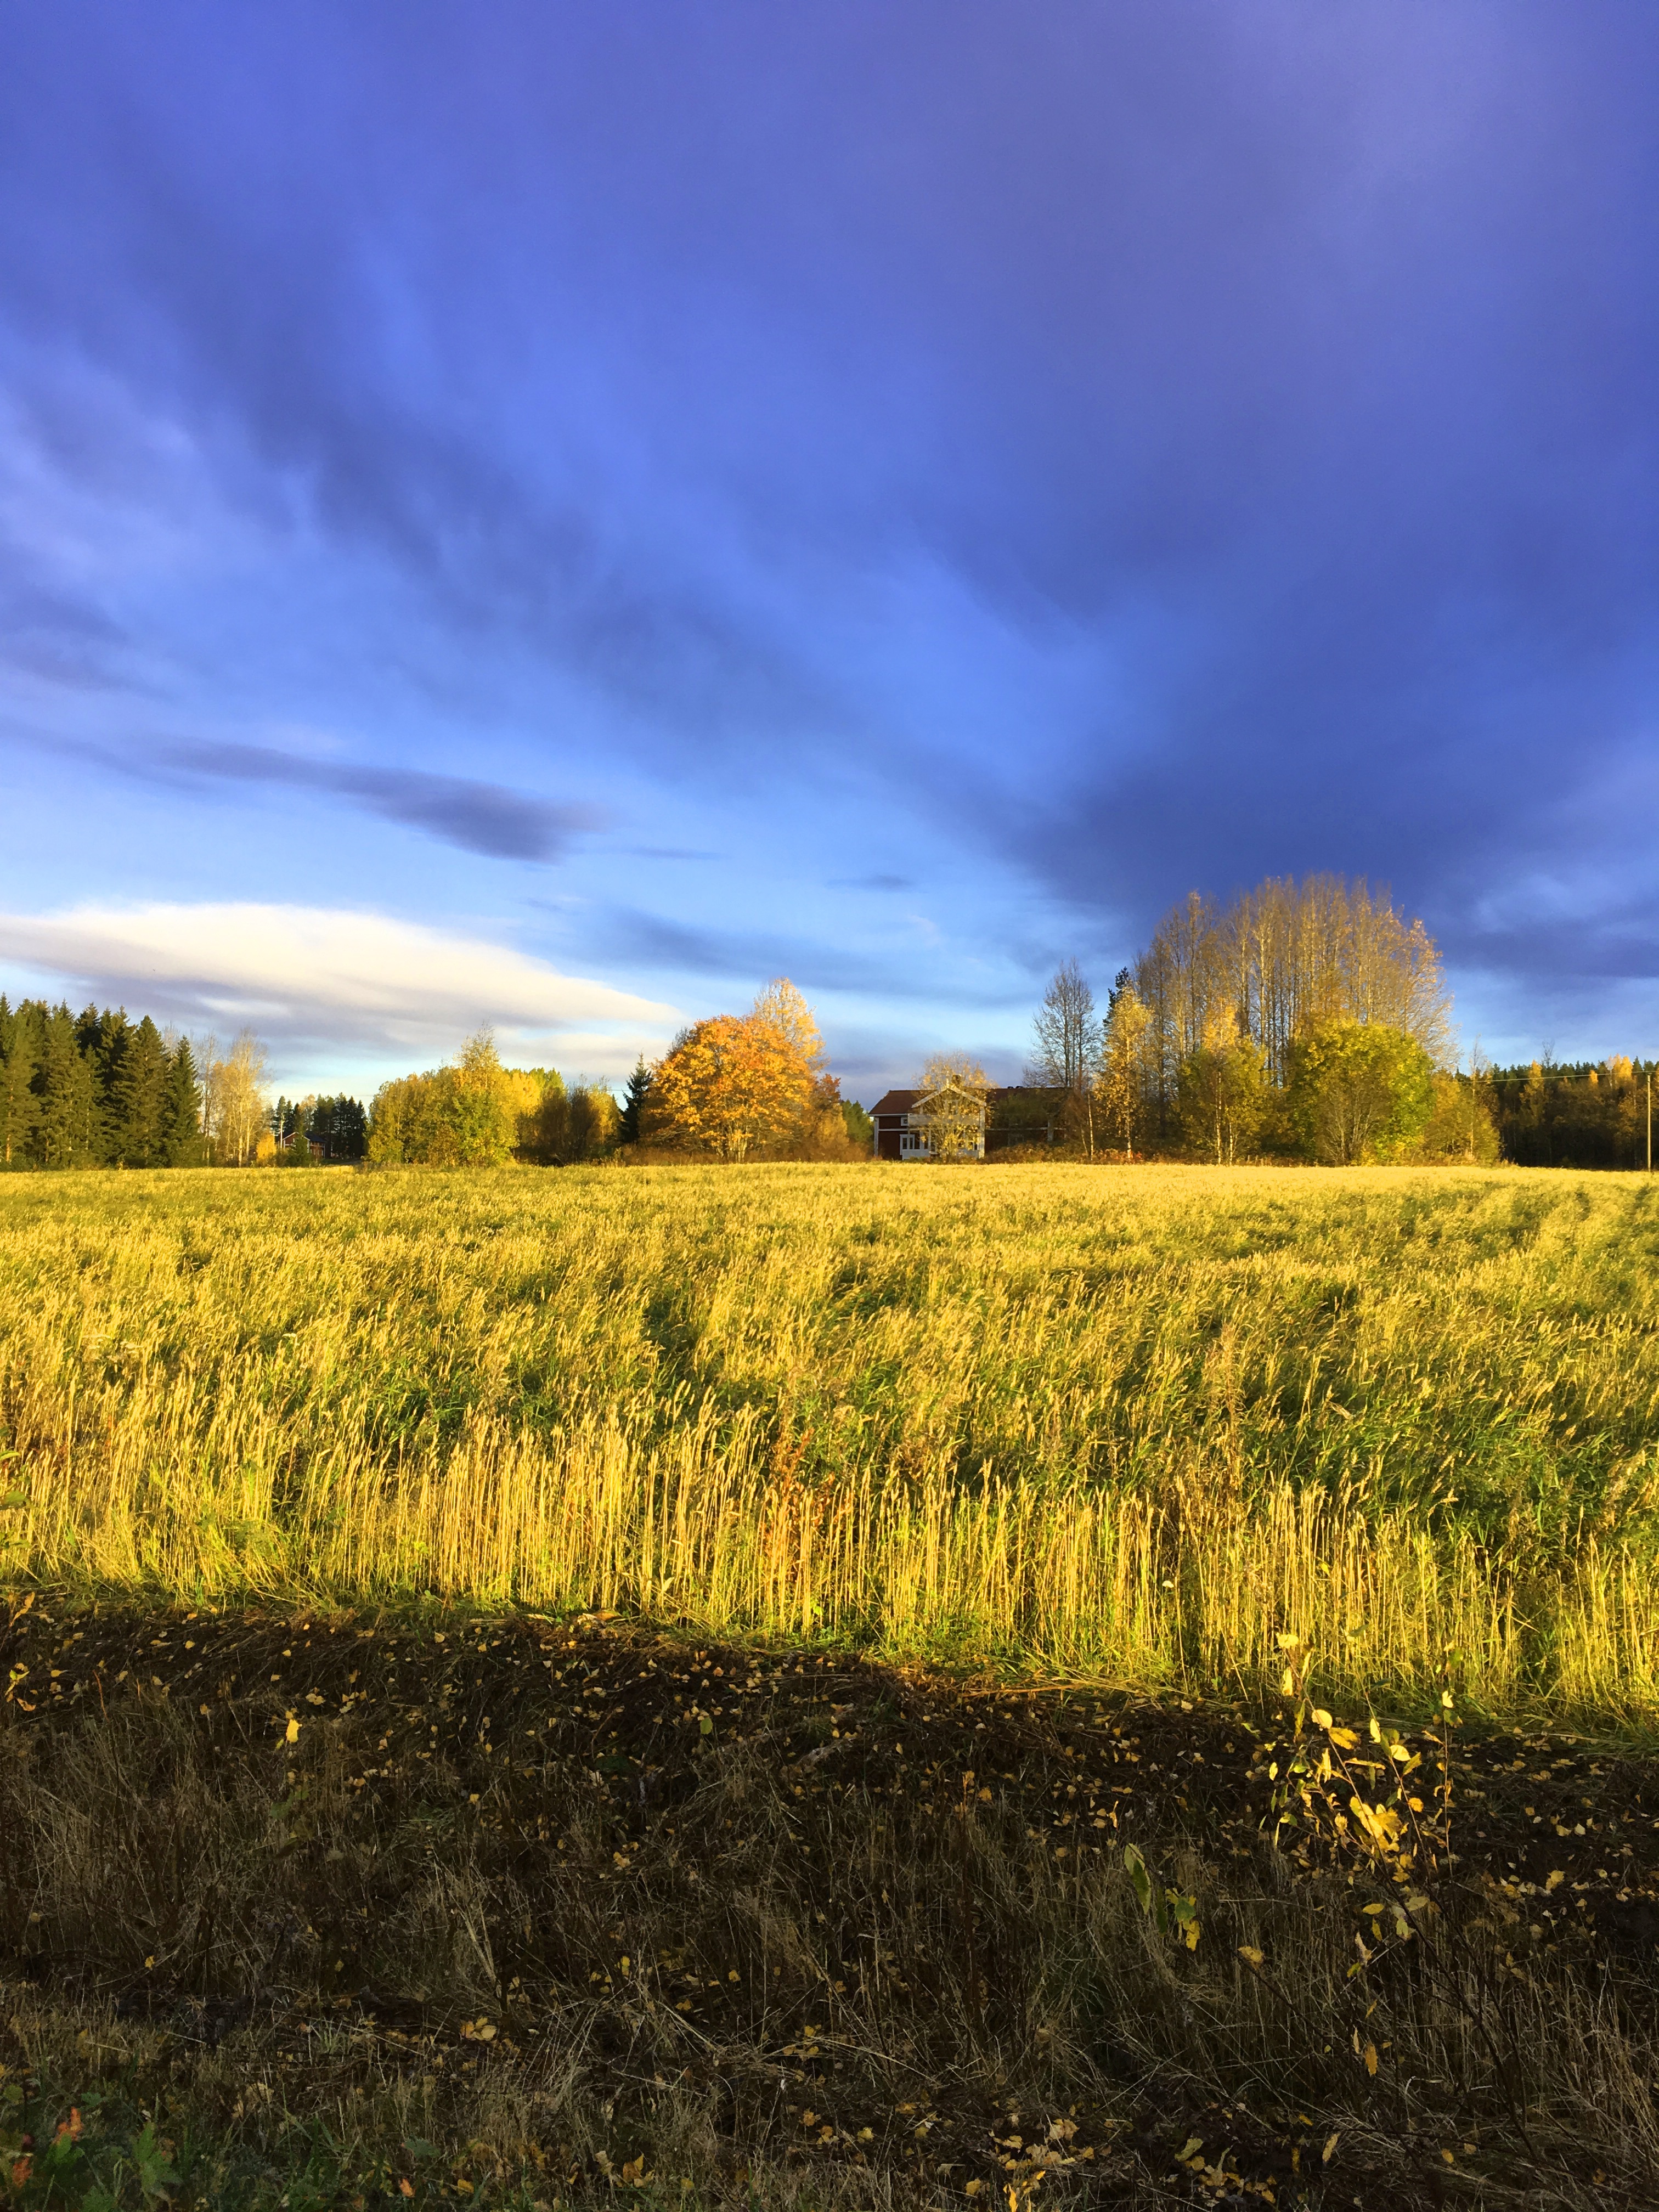
landscape, tree, nature, forest, grass, horizon, cloud, plant, sky, sunset, field, farm, meadow, prairie, sunlight, morning, leaf, hill, flower, dawn, dusk, evening, crop, pasture, autumn, agriculture, plain, blue sky, grassland, sweden, autumn leaves, time of year, ecosystem, himmel, rural area, ultervattnet, grass family, woody plant